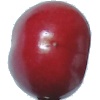
Label: Cherry 2